Domus Galilaeana

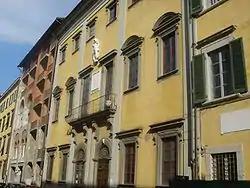
Outside view

The Domus Galilaeana is a cultural and scientific institute and library, dedicated to the history of science, located in via Santa Maria #26, in Pisa, region of Tuscany, Italy. Currently, the Domus Galilaeana houses a library with more than 40,000 books and important files relating to scientists of the 20th century.